Answer in natural language. How many Paintings are visible in the scene? Choose between the following options: 0, 3, 5, 2 or 4
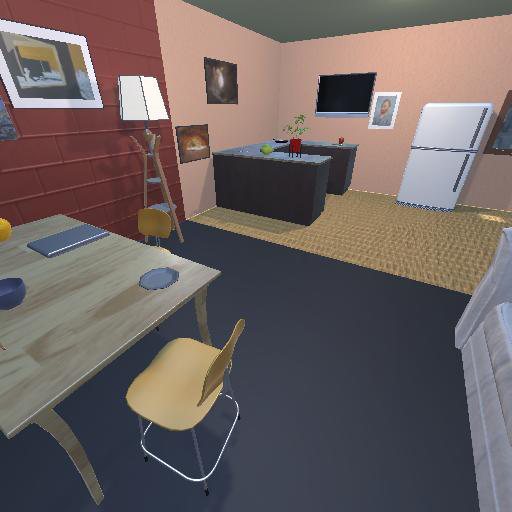
<answer>5</answer>